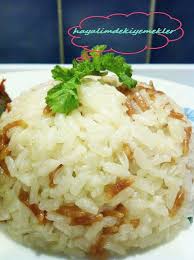
Yemek: pirinc_pilavi